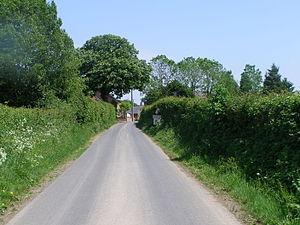
L'entrée du village.
Quiévelon est une commune française située dans le département du Nord, en région Hauts-de-France.